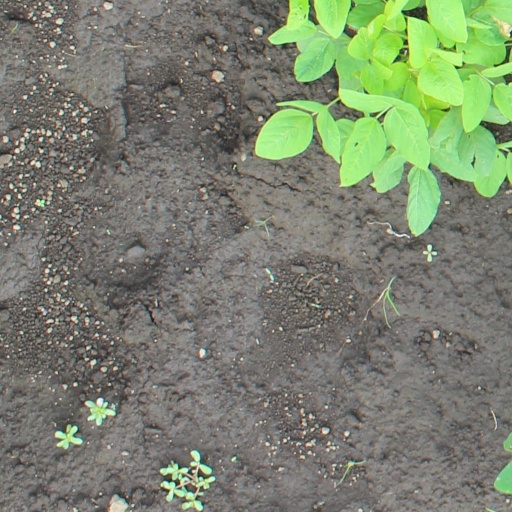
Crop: soybean